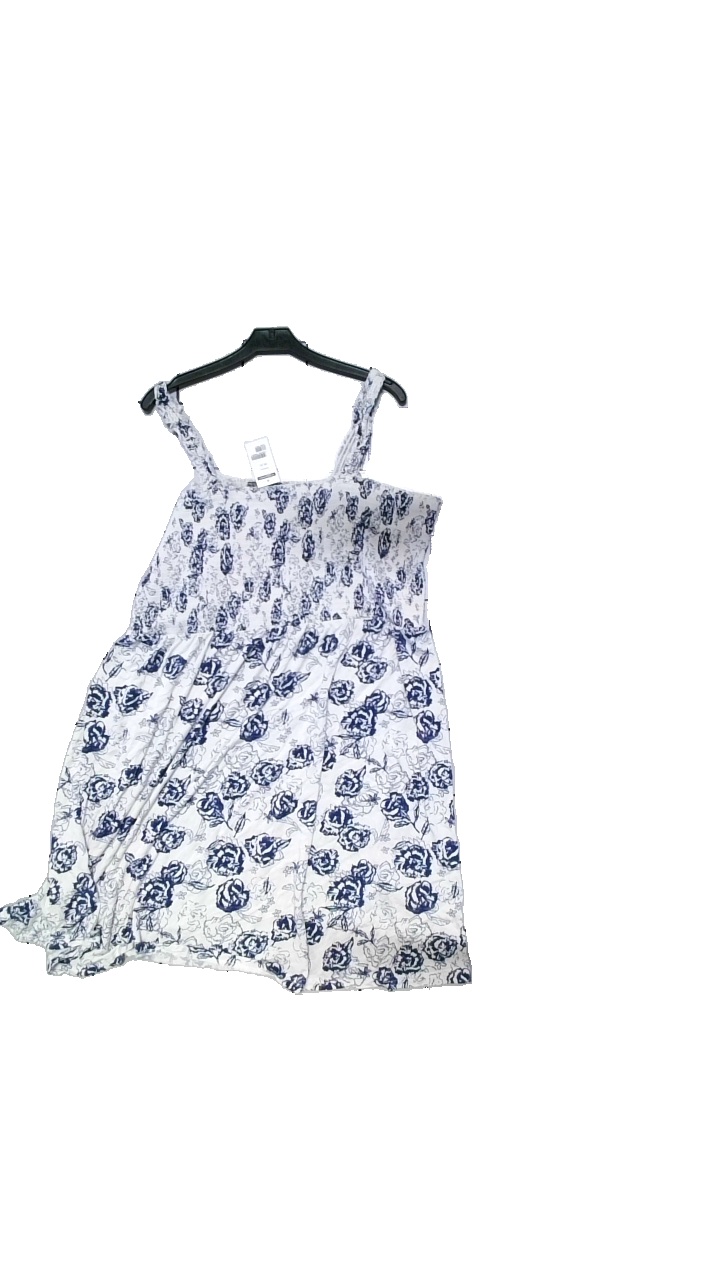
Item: Dress (Ladies)
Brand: Bpc
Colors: White, Blue
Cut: Regular, Loose
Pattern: Floral print
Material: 95% viscose, 5% elastane
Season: Summer
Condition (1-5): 4
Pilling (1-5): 4
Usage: Reuse
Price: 50-100